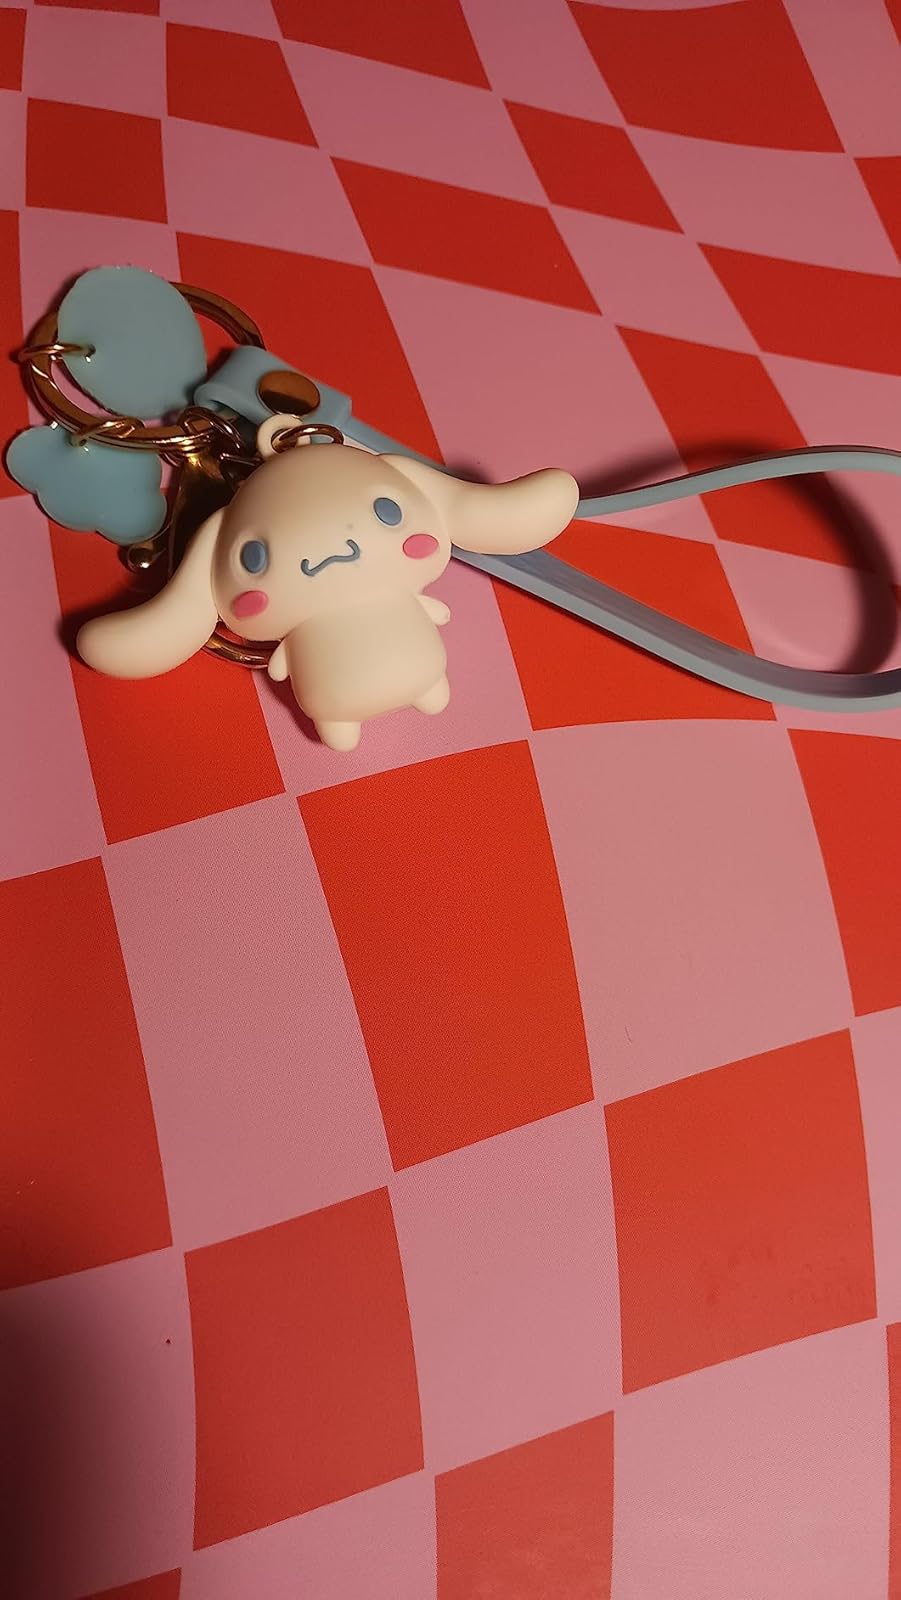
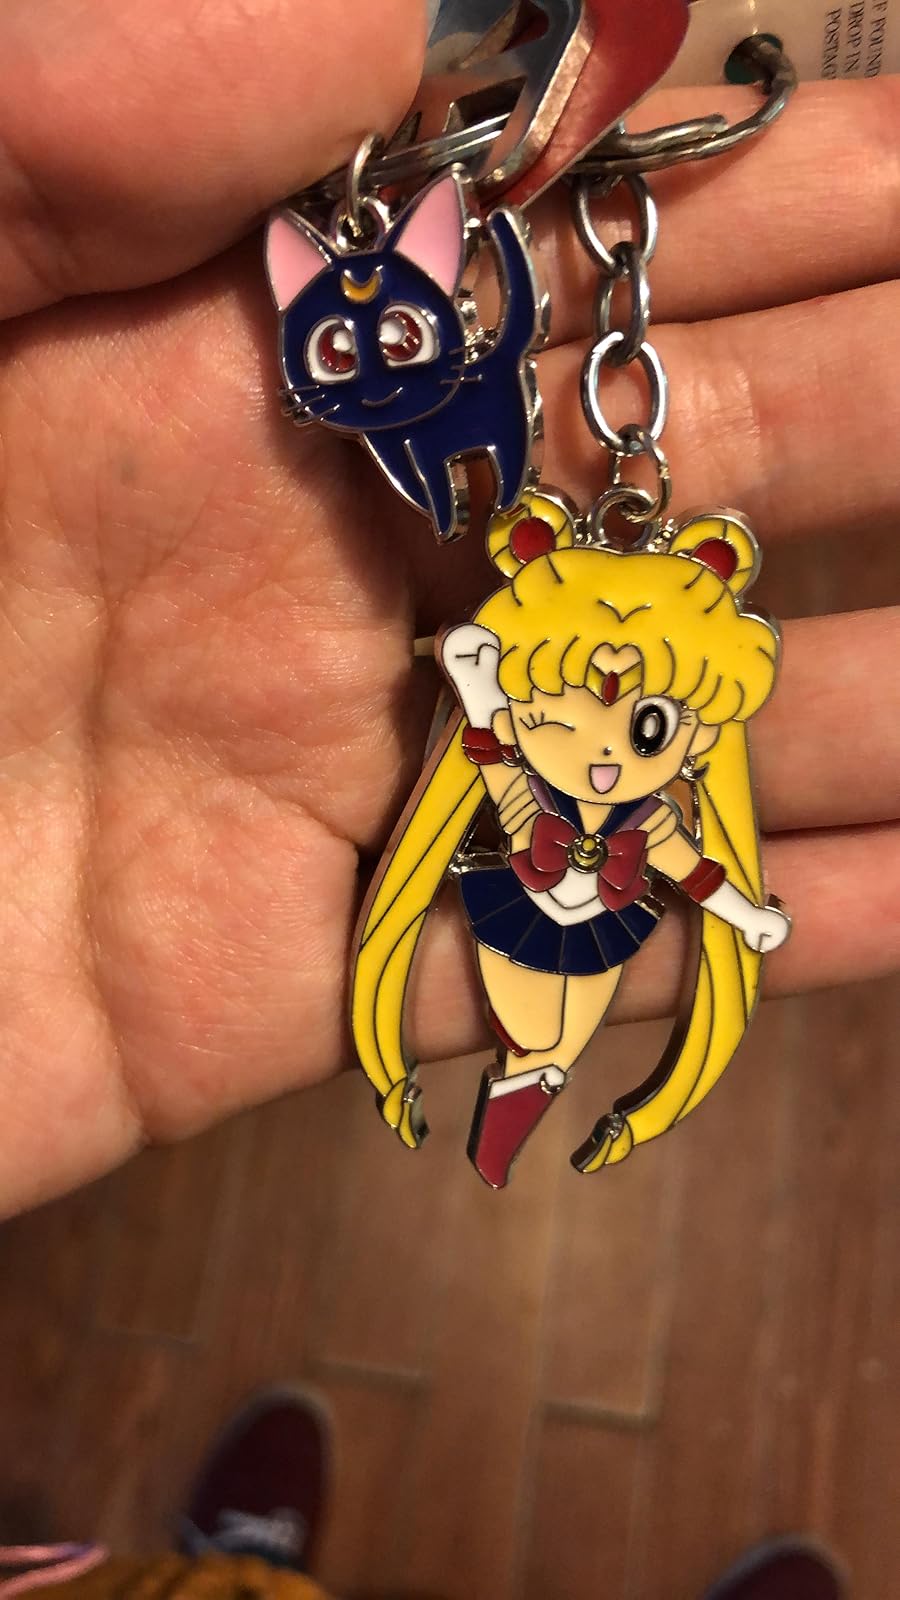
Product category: accessories_keychain
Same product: no